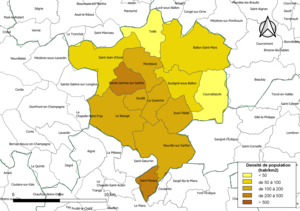
Carte des densités de population (millésimée 2016) des communes de la Communauté de communes Maine Cœur de Sarthe, département de la Sarthe, France. Composition au 1er janvier 2019.
La communauté de communes Maine Cœur de Sarthe est une communauté de communes française, créée au 1ᵉʳ janvier 2017 et située dans le département de la Sarthe et la région Pays de la Loire.